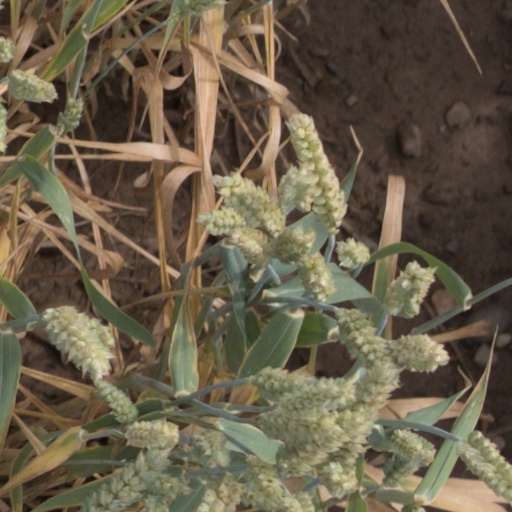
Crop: wheat